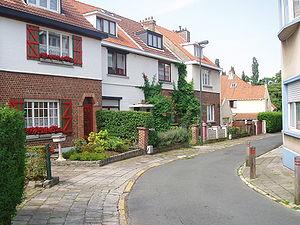
rue Henri Vereycken Auderghem Belgium
La paternité de la cité-jardin est attribuée à l’urbaniste anglais Ebenezer Howard qui publie en 1898 un ouvrage qui expose sa vision d’une nouvelle urbanisation.
La rue Henri Ver Eycken est une rue bruxelloise de la commune d'Auderghem, qui relie la chaussée de Wavre au square Antoine Van Lindt.
Auderghem, commune belge située dans la région de Bruxelles-Capitale possède de nombreuses rues toutes repertoriées dans cette liste.